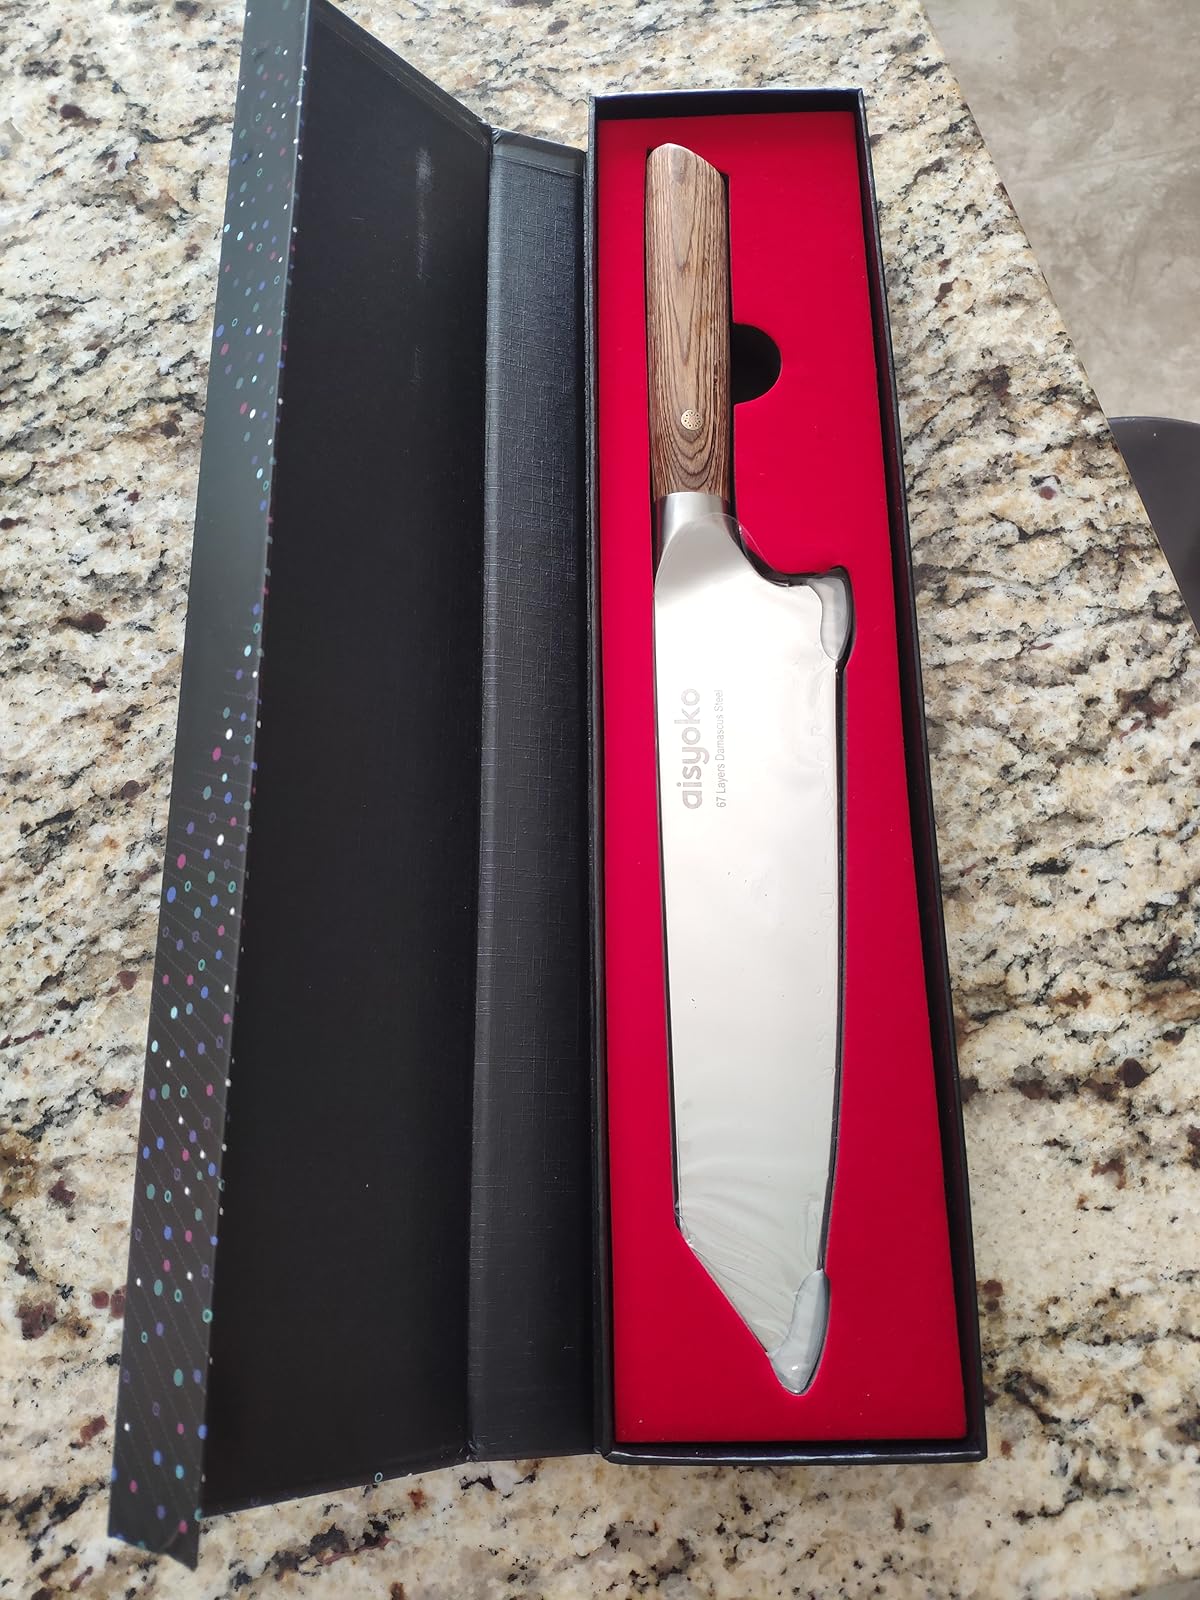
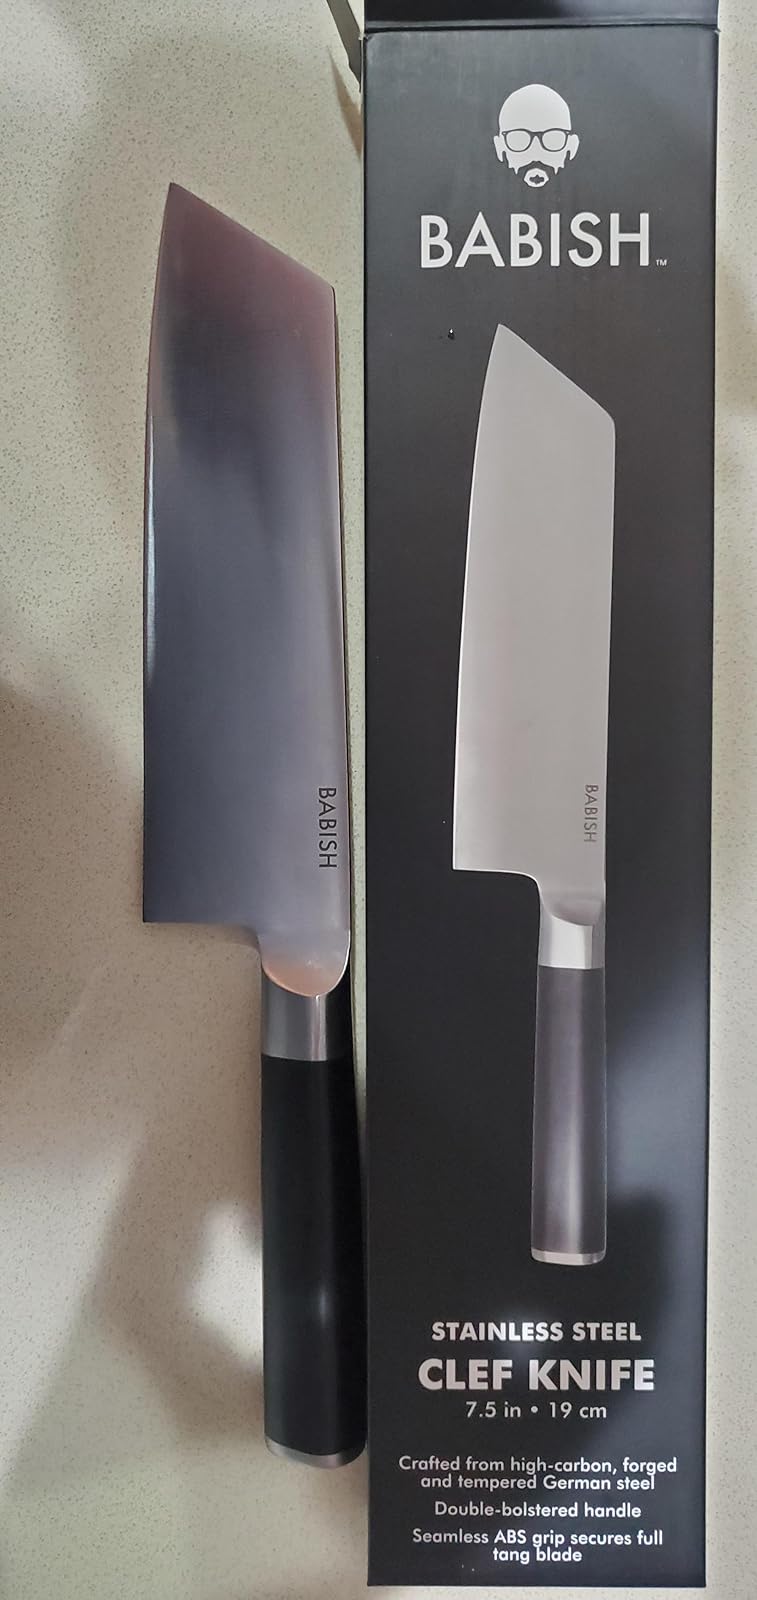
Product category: items_knife
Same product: no